Liuskasaari

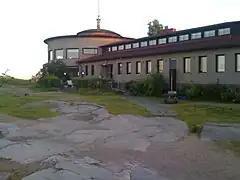
Helsingfors Segelsällskap Clubhouse

Liuskasaari is an island located south of Helsinki, Finland. To the north is the smaller Liuskaluoto, to the west is Sirpalesaari, and to the east is Uunisaari. Liuskasaari is part of the group of islands formed by these islands and those further east Haraka and Särkä .